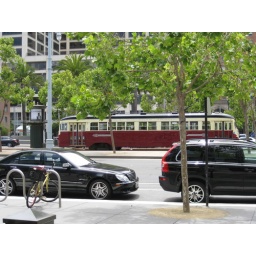
Old Philadelphia street car in use in San Francisco